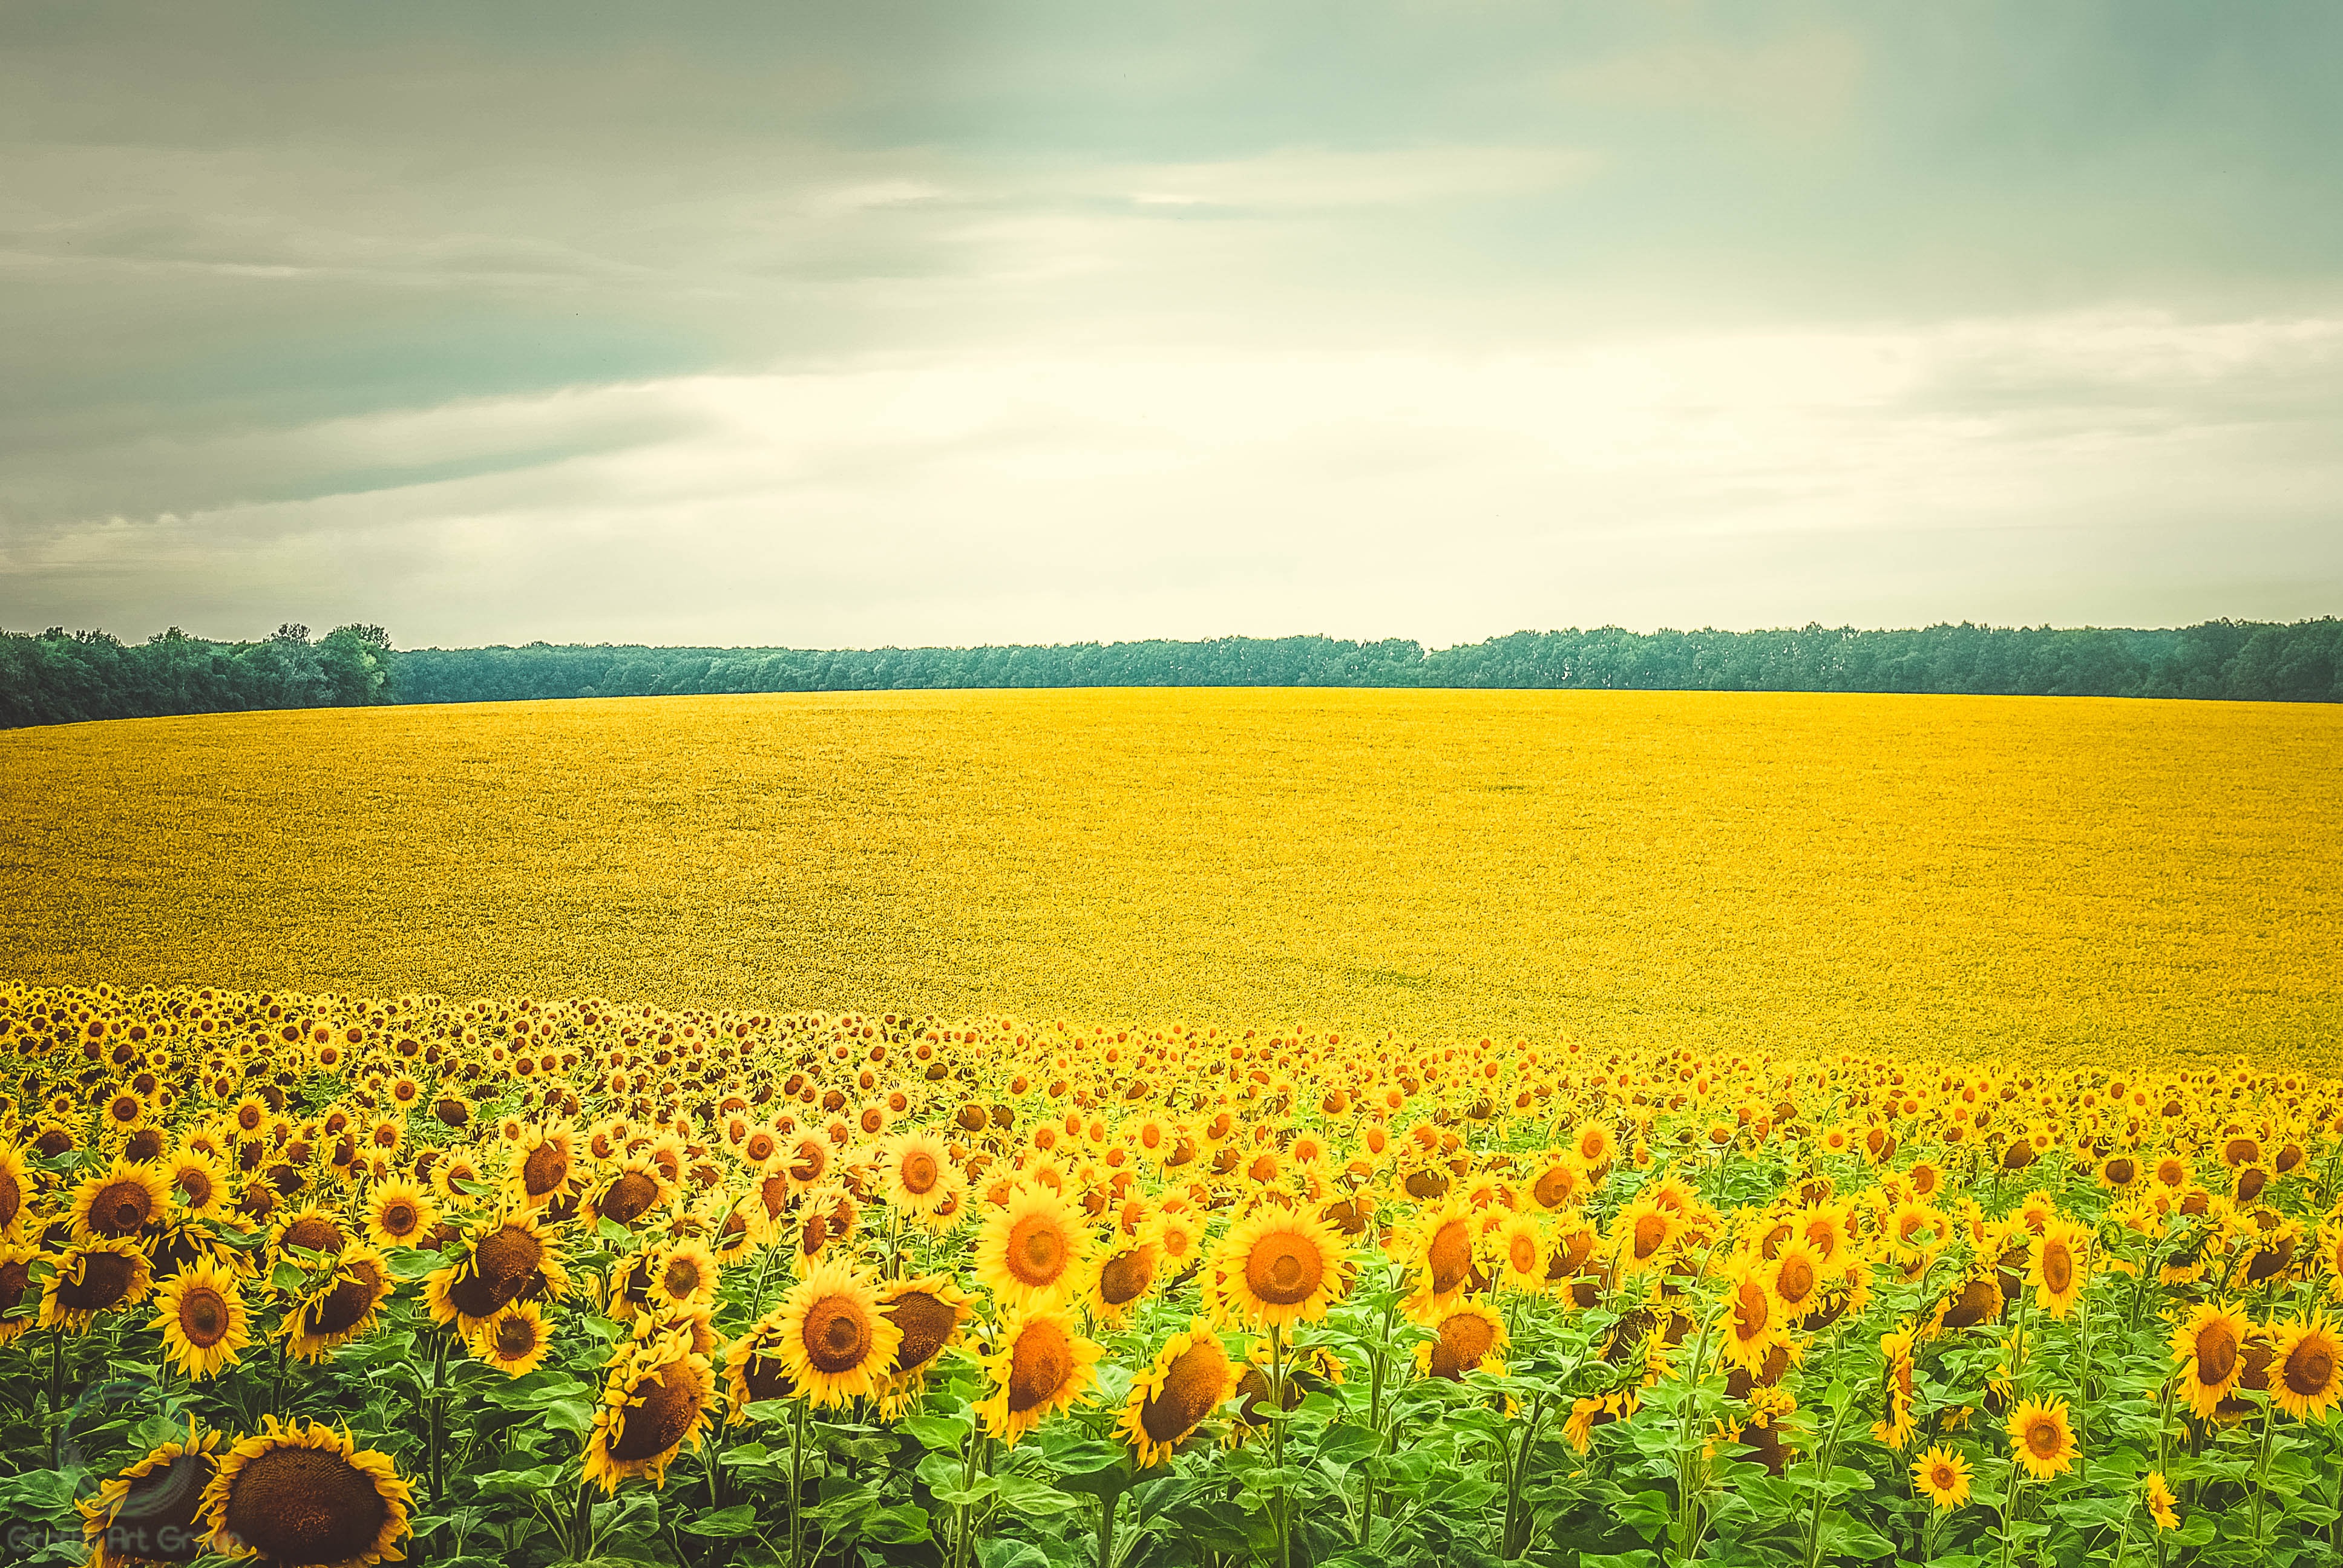
plant, field, meadow, prairie, flower, food, produce, vegetable, yellow, agriculture, plain, rapeseed, sunflower, wildflower, flowers, grassland, canola, ecosystem, brassica, rural area, flowering plant, daisy family, grass family, land plant, mustard plant